Claudia Bistrian

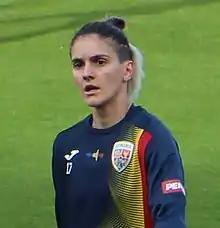

Claudia Bistrian (born 31 August 1996) is a Romanian footballer who plays as a midfielder and has appeared for the Romania women's national team.